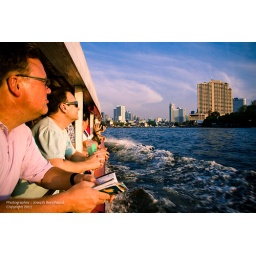
The foreigners in the boat was seeing the river sides.